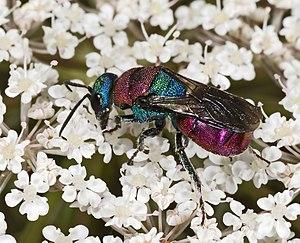
Hedychrum nobile est une espèce d'insectes hyménoptères de la famille des Chrysididae, sous-famille de Chrysidinae, tribu des Elampini, et du genre Hedychrum.